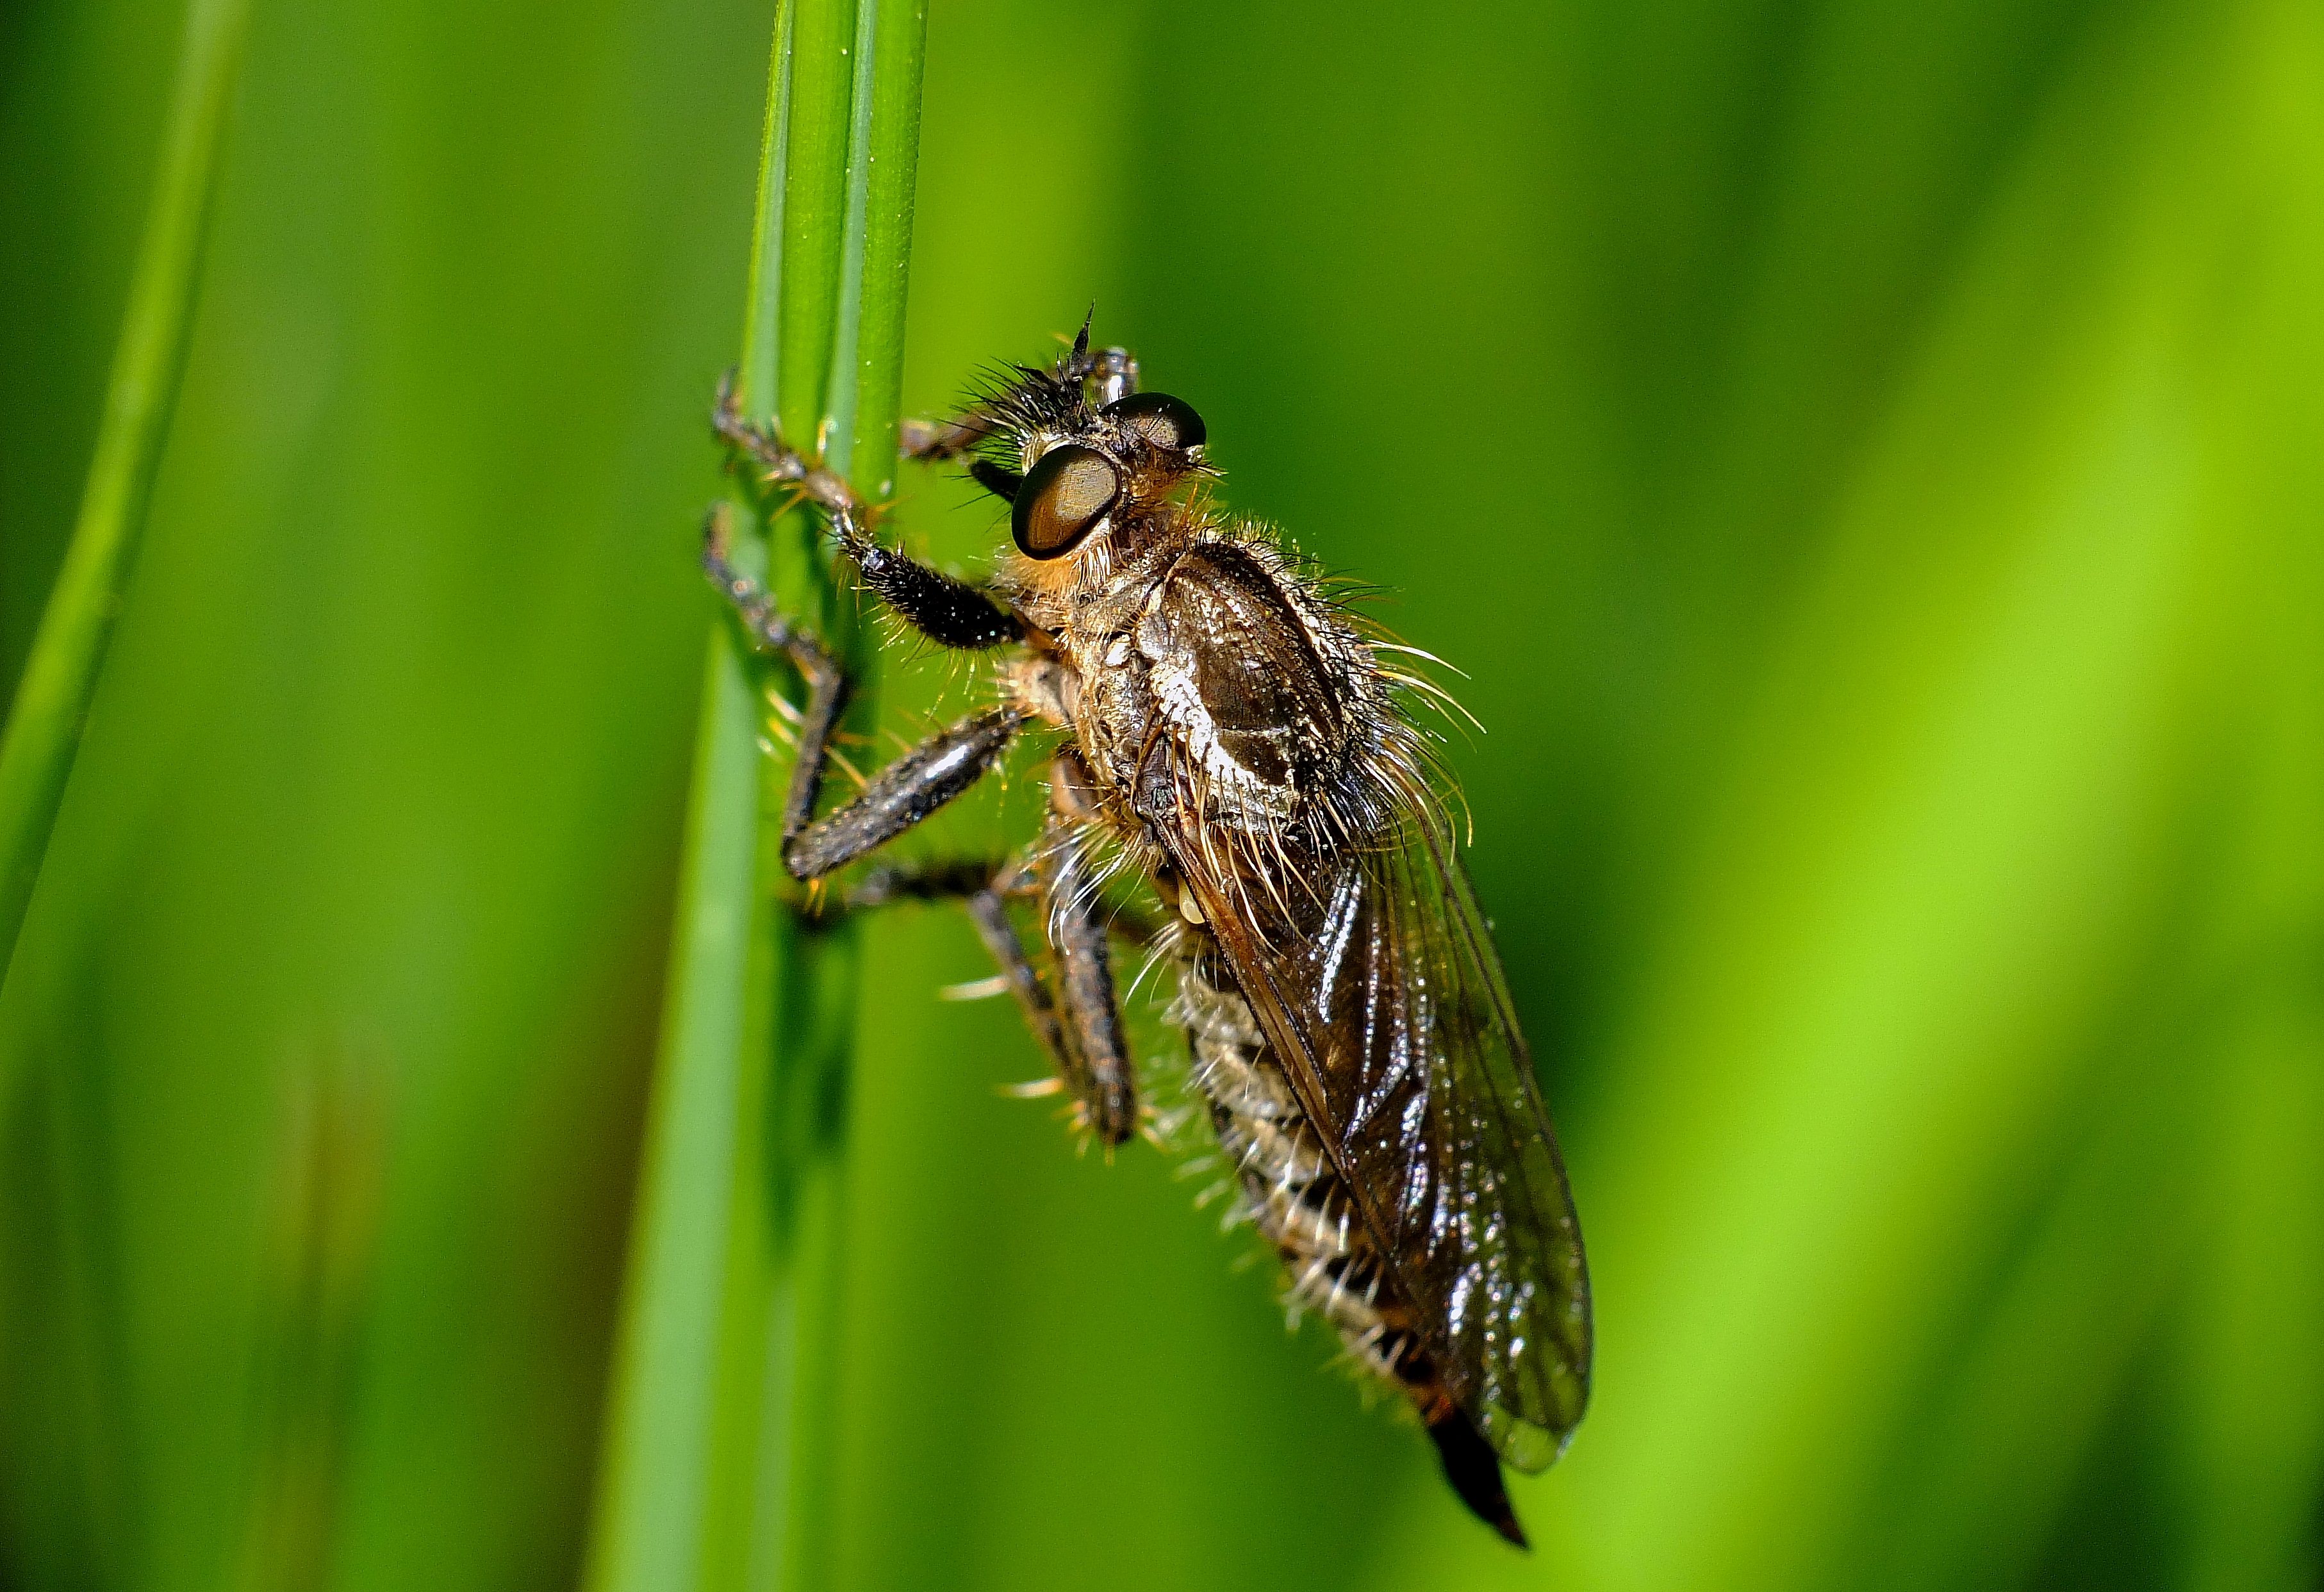
nature, grass, photography, flower, fly, green, insect, macro, fauna, invertebrate, close up, animals, naturaleza, nectar, ggl1, gaby1, xovesphoto, animales, gphoto, raynox250, fujifilmxs1, macro photography, arthropod, plant stem, dragonflies and damseflies